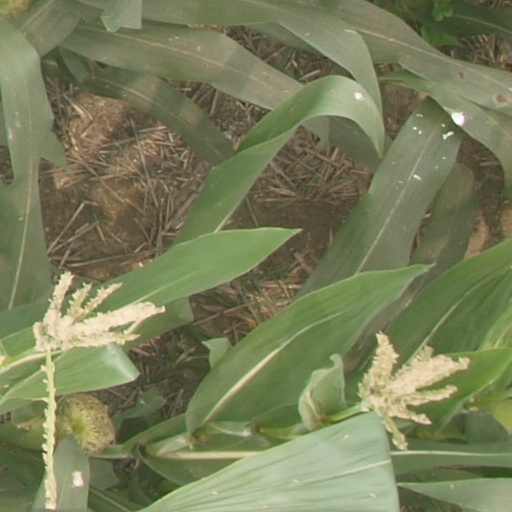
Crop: maize; corn